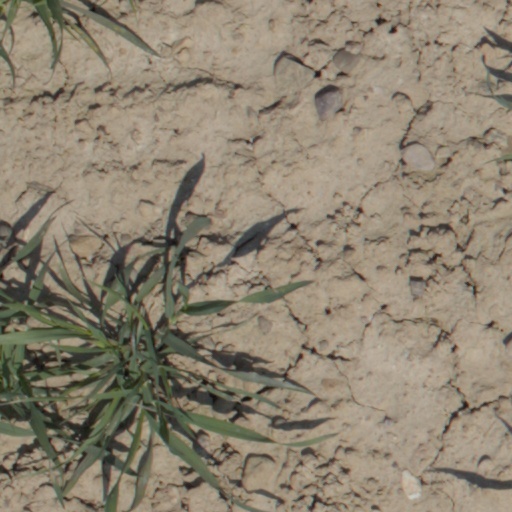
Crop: wheat